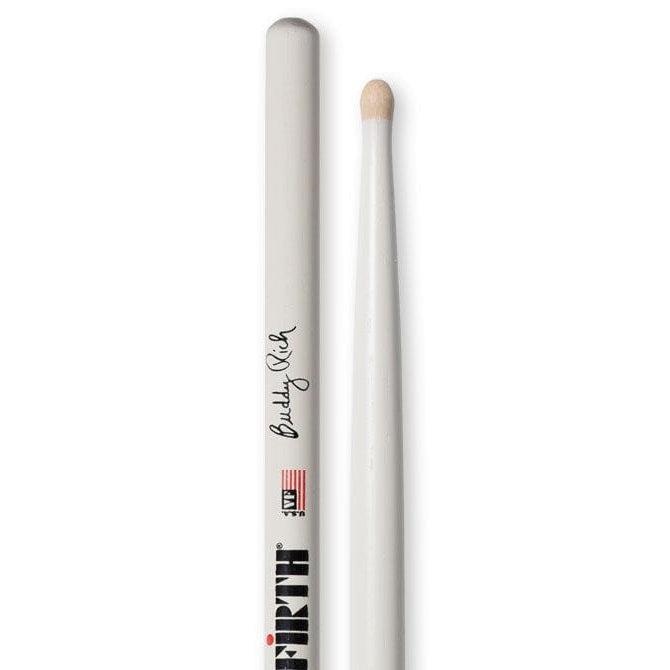
Vic Firth Buddy Rich Signature Drumsticks | Wood Tip
Brand: Vic Firth
Vic Firth Buddy Rich Signature Drumsticks The wood tip provides better control and articulation on cymbals and other accents, making these sticks great for live performances.
Category: Arts & Entertainment > Hobbies & Creative Arts > Musical Instrument & Orchestra Accessories > Percussion Accessories > Drum Sticks & Brushes